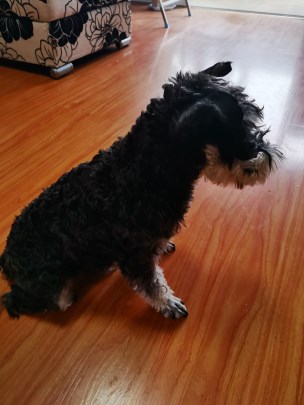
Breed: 2342-n000102-miniature_schnauzer